Empty calories

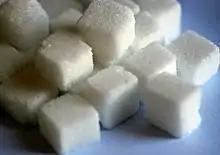
Granulated sugar provides energy in the form of calories, but has no other nutritional value.

In human nutrition, empty calories are those calories found in foods and beverages (including alcohol) composed primarily or solely of calorie-rich macronutrients such as sugars and fats, but little or no micronutrients, fibre, or protein. Foods composed mostly of empty calories have low nutrient density, meaning few other nutrients relative to their energy content. Empty calories are more difficult to fit into a diet that is both balanced and within TDEE, and so readily create an unhealthy diet.